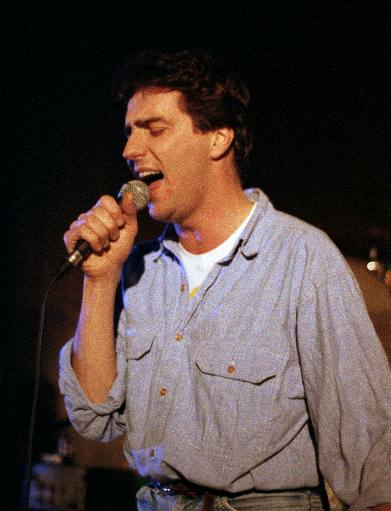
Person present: Yes